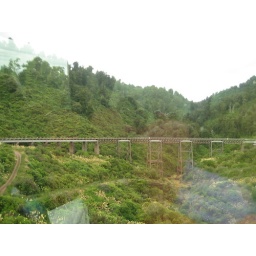
Old bridge the train used to travel over